Richmond Oval (South Australia)

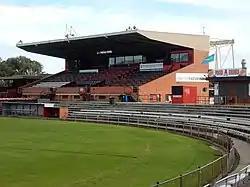
The B. K. Faehse Stand at Richmond Oval

Richmond Oval (also known as Hisense Stadium due to naming rights) is an Australian rules football oval in Richmond, a western suburb of Adelaide, South Australia. It has been the home of South Australian National Football League (SANFL) club West Adelaide for training since 1956 and home games since 1958.